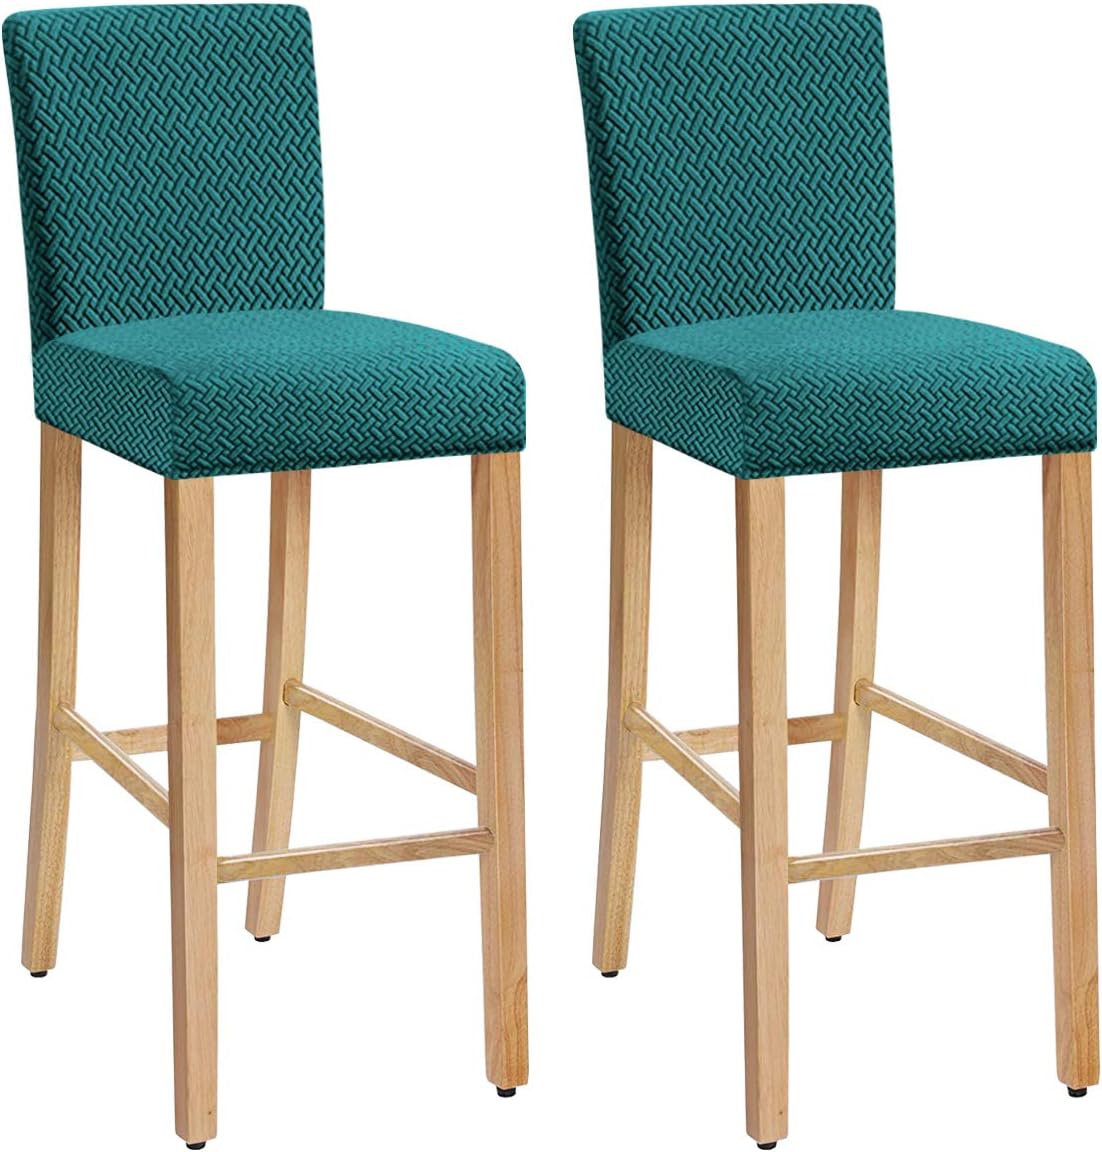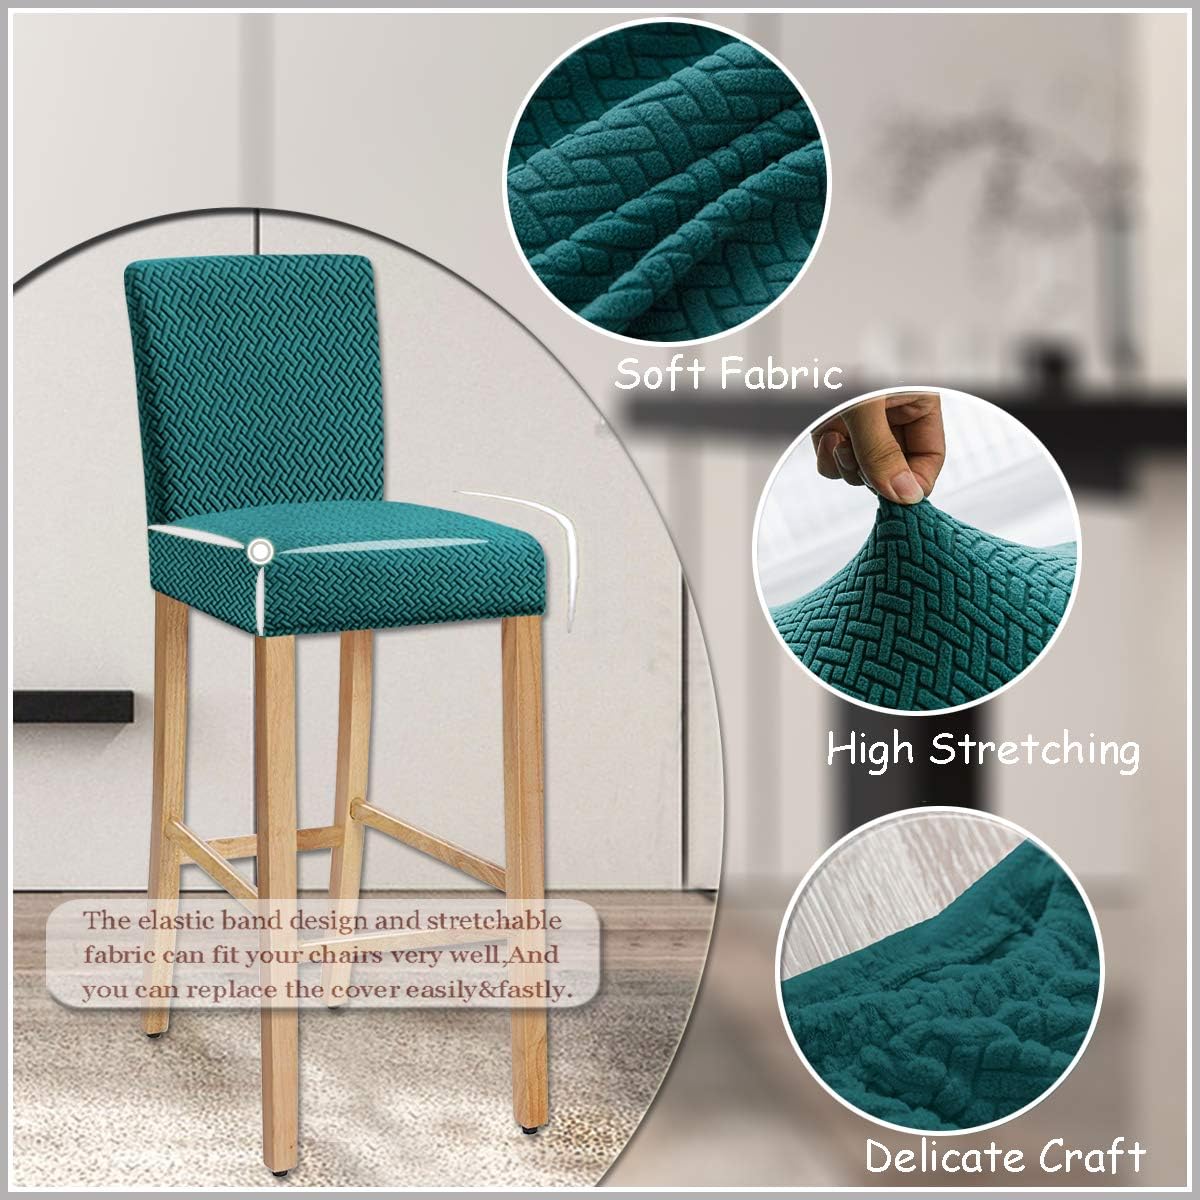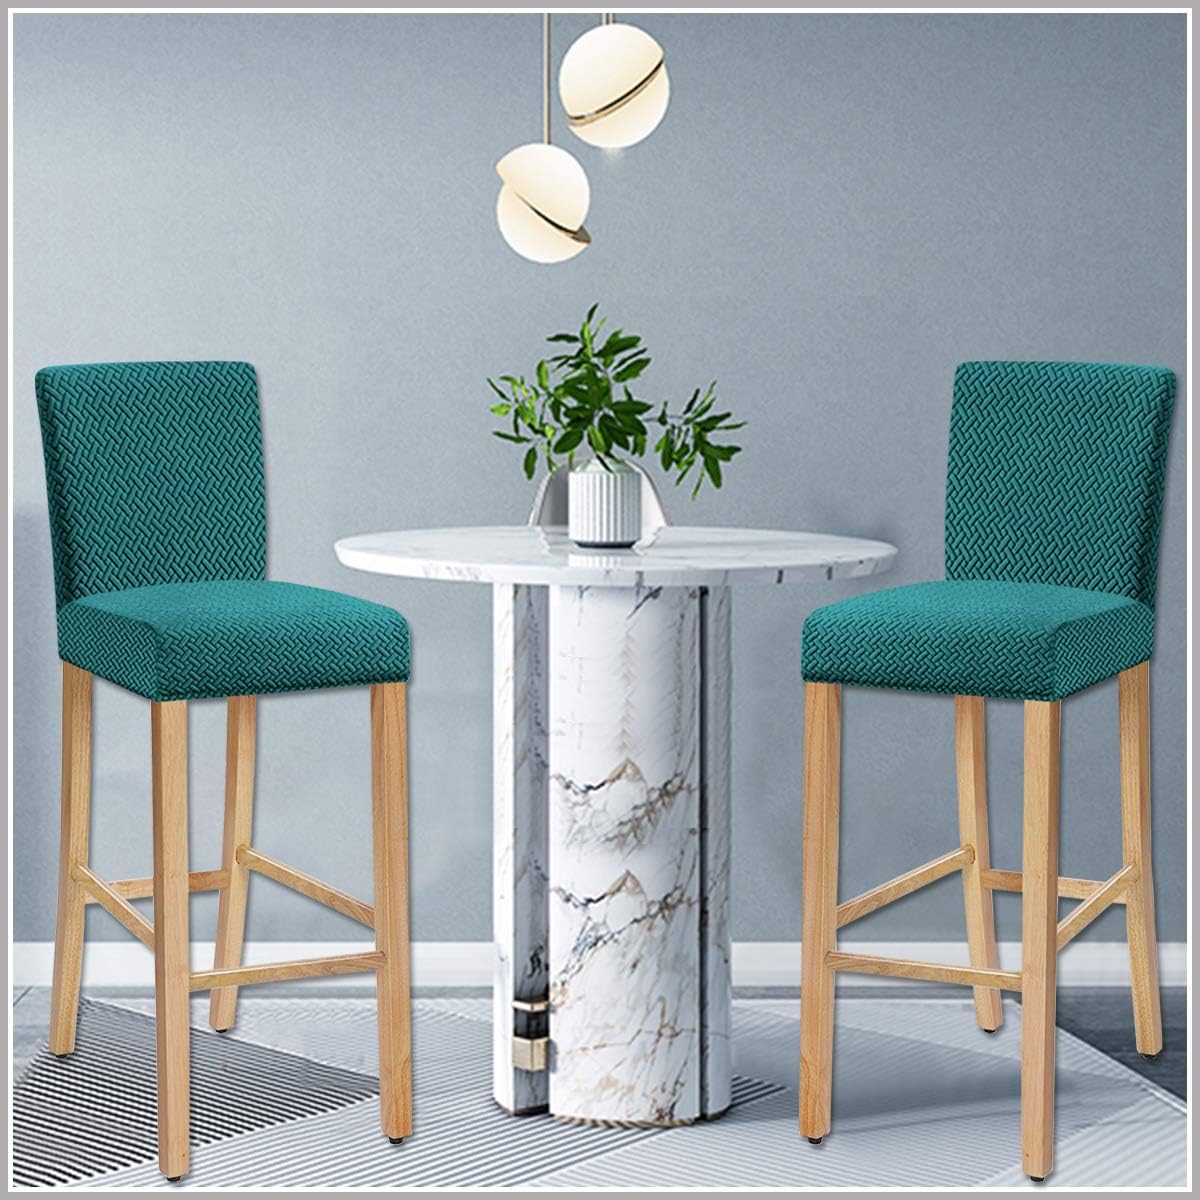
XIANYU Stretch Removable Washable Set of 1/2/4/6 Dining Room Chair Covers,Bar Stool Covers,Barstool Chair Slipcovers (Dark Green,Set of 2)
Category: Amazon Home
XIANYU is a lifestyle brand that seeks to create and promote a wide range of lifestyle products, to help many people enjoy a multitude of different activities. we creates innovative products that are affordable, but still offer a good level of functionality and performance. we are about fitting into a fluid and exciting lifestyle and helping to maintain that flow. Our chair covers use new velvet prime quality fabric, it is not only highly elastic to fit the majority chairs, but also thick enough to protect chairs again dust, stains and other damages. Recommended Washing Instructions: Machine Washable, Wash Below 86°F (30°C). Gentle cycle, do not bleach Tumble dry low. Iron,steam or dry, with LOW HEAT Package included: 1/2/4/6 x Bar chair covers(Do not include chair) Warranty: 30 days.  ATTENTION: if you have any questions, please connect us in anytime, and we will assist you in 12 hours.
Features: Size Guide: Suitable for backheight:26-38cm(11-15inch);Back Width:36-46cm(14-18inch); Seat Length: 35-45cm(13.7-17.7inch);Seat Width 36-46cm(14-18inch).The thickness of the chair back no more than 6cm/2.3inch,please check size before order. | High Quality Material: 85% polyester, 15% spandex made of high-quality fabrics, soft,comfortable and breathable. For bar stool with backrest cover, Bar stool isn?t included | Protection Decoration: this chair slipcovers have many defferent color,it can redecorate your chairs, change the look of your table set. Give your living a whole new look | Suitable for Occasion: Can be used for Office, Bar,Restaurant, Living room, Study,Hotel, Wedding banquet,Dinner,meeting,Ceremony, family dining room decoration, etc | Convenient to Use: Easy to install,The bar stool cover is super easy to put and they stay on very well